Atlantic Coast Football League

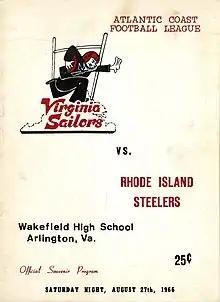
1966 game program

The Atlantic Coast Football League (ACFL) was a professional American football minor league that operated from 1962 to 1973. Until 1969, many of its franchises had working agreements with National Football League (NFL) and American Football League (AFL) teams to serve as farm clubs. The league paid a base salary of $100 per game and had 36 players on each active roster.